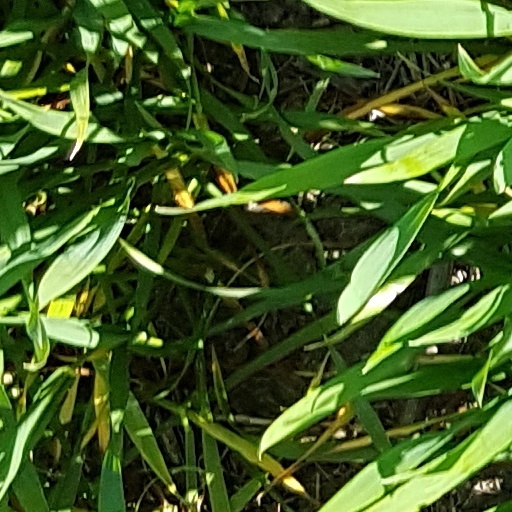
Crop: wheat